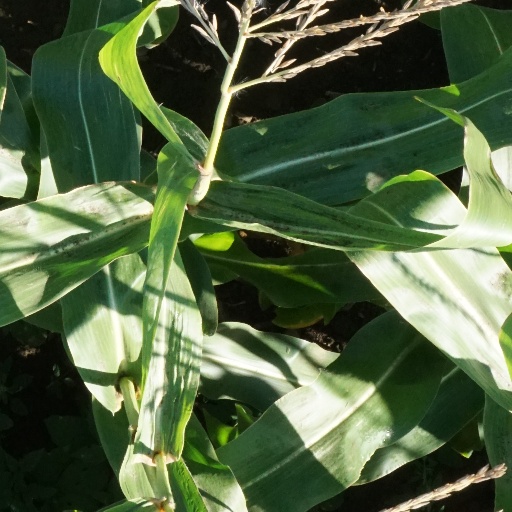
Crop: maize; corn